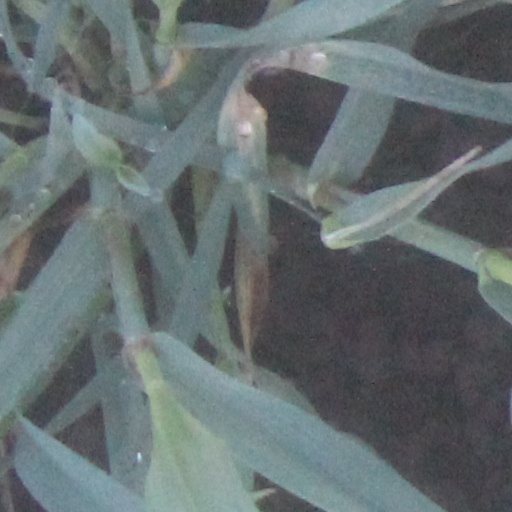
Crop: wheat